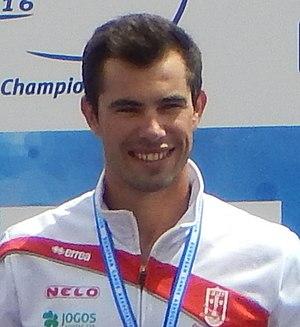
Fernando Pimenta est un kayakiste portugais pratiquant la course en ligne, né le 13 août 1989 à Ponte de Lima.